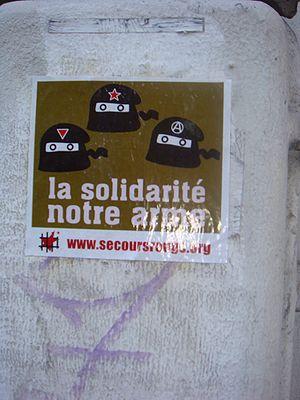
Le Secours Rouge de Belgique est la section belge du Secours Rouge International. Il se définit comme une organisation spécialisée dans le développement de la solidarité et de la résistance face à toutes les formes de « répression de classe », celles qui concernent les « prisonniers révolutionnaires » comme celles qui concernent la « répression pour faits de lutte des classes » ou pour faits de « solidarité internationaliste ».